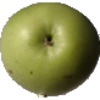
Label: Apple Granny Smith 1